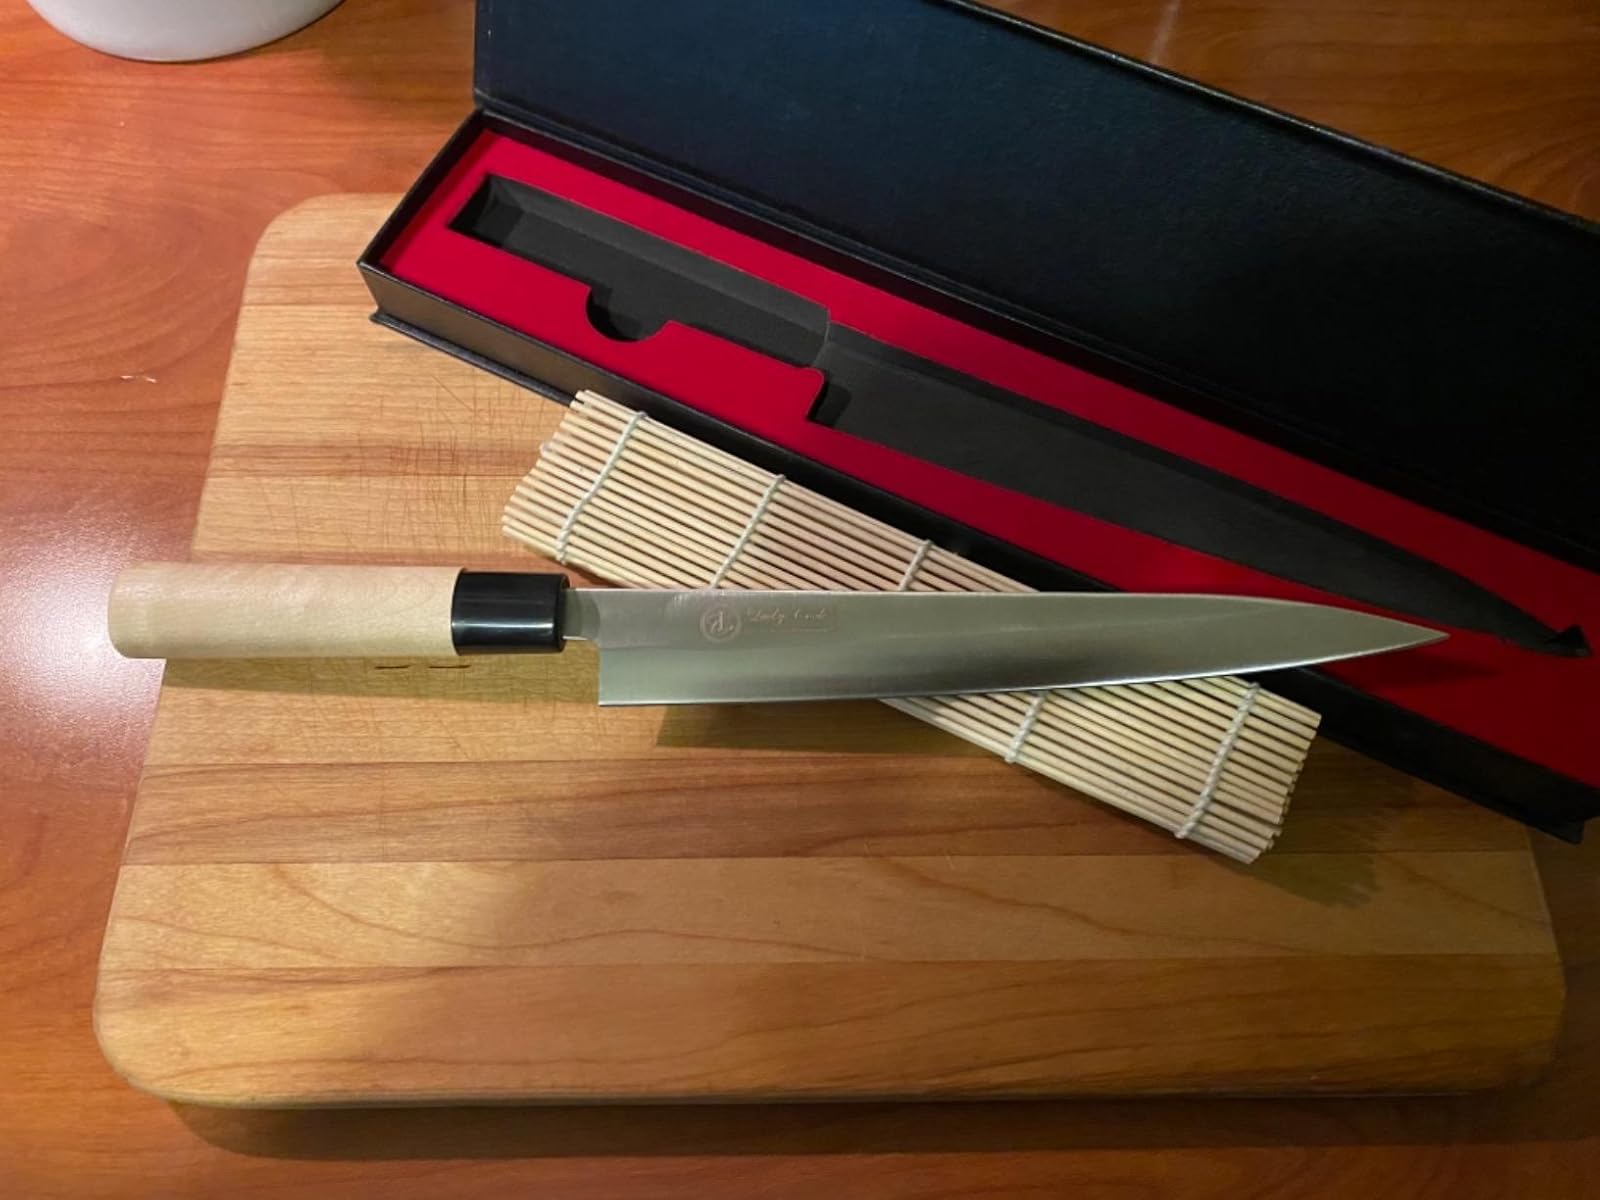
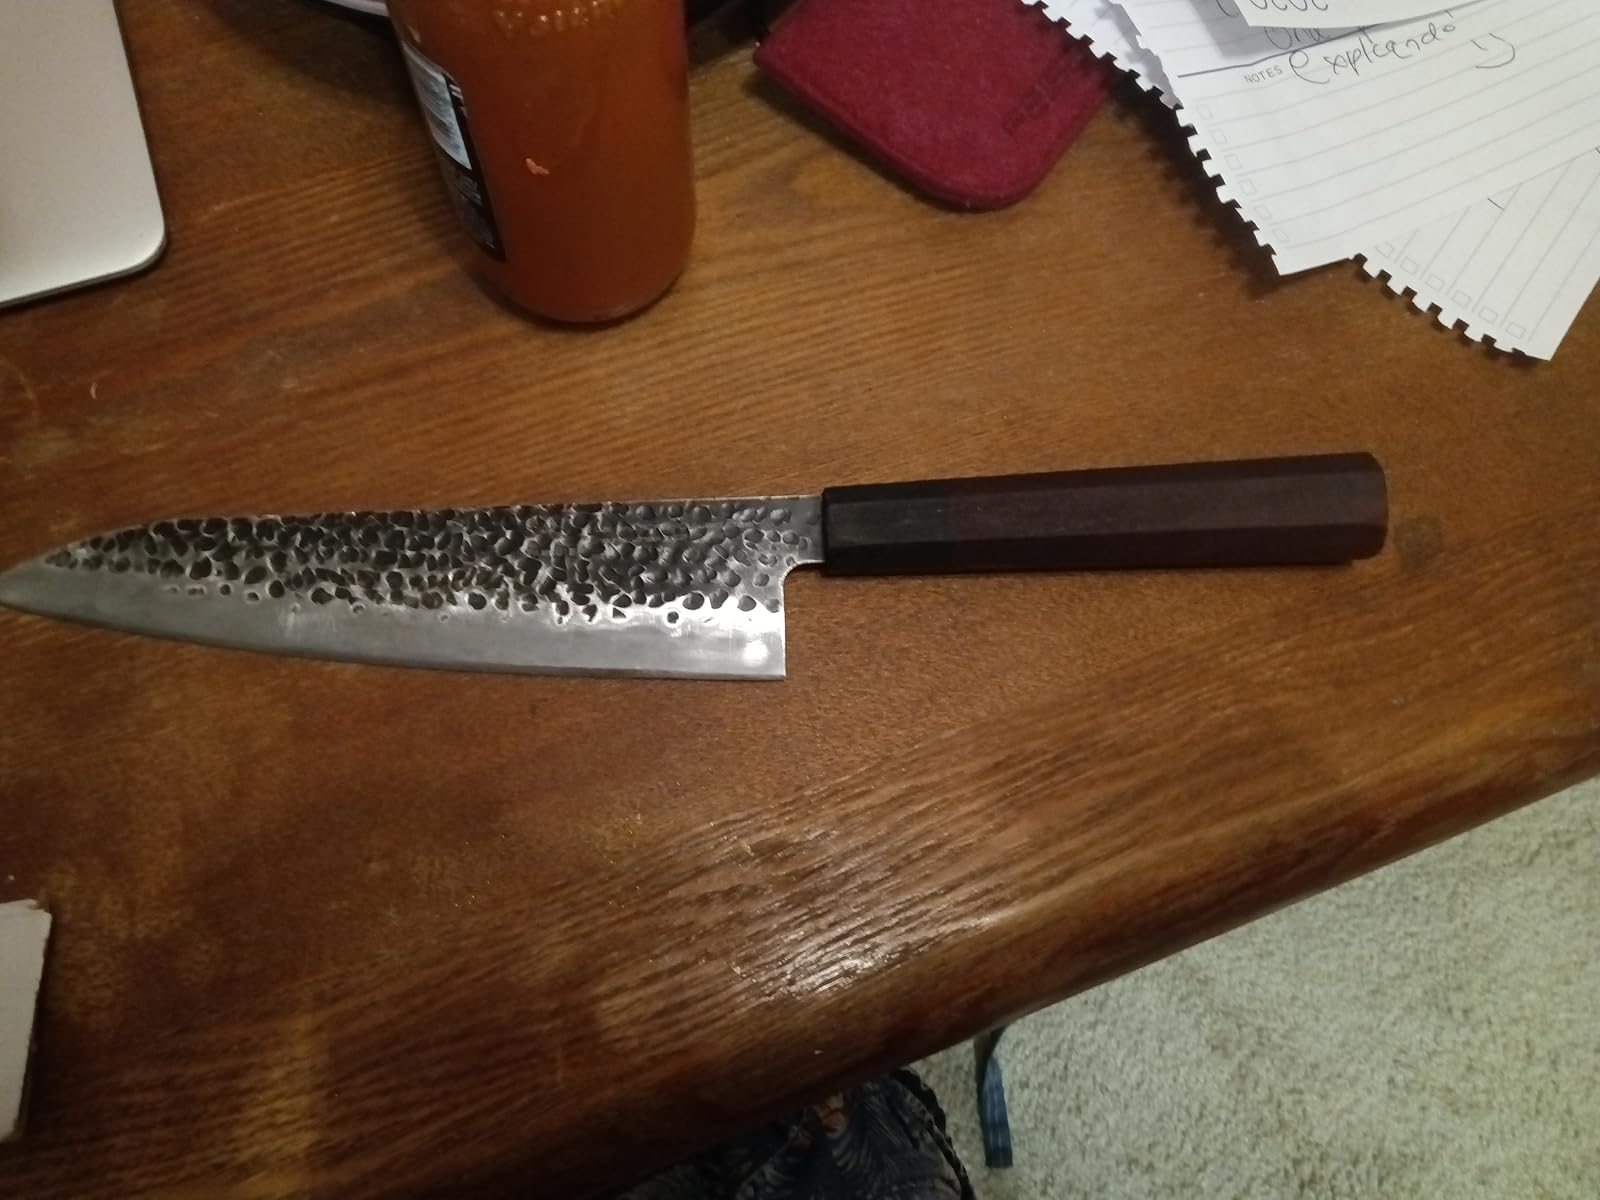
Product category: items_knife
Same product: no